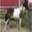
Label: horse